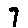
Label: 7